Renoma

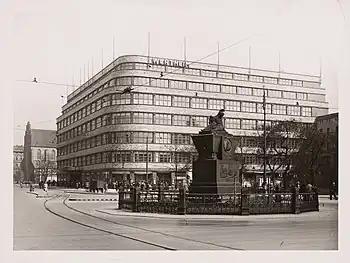
Wertheim in 1929

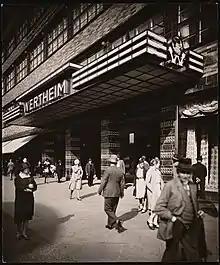
Wertheim in 1929

In 1927, the Wertheim consortium in Berlin held a contest to design a department store in the city centre of Breslau (Wrocław). Several renowned local architects submitted their projects, including Erich Mendelsohn, Werry Roth, Theodor Effenberg, and Herman Dernburg. Dernburg's concept, which was based on a steel framework, won the contest. The resulting department store was planned to be the largest in Breslau, covering 35,000 square meters, while also being the largest building constructed with a steel framework in Europe at that time.